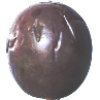
Label: passion_fruit